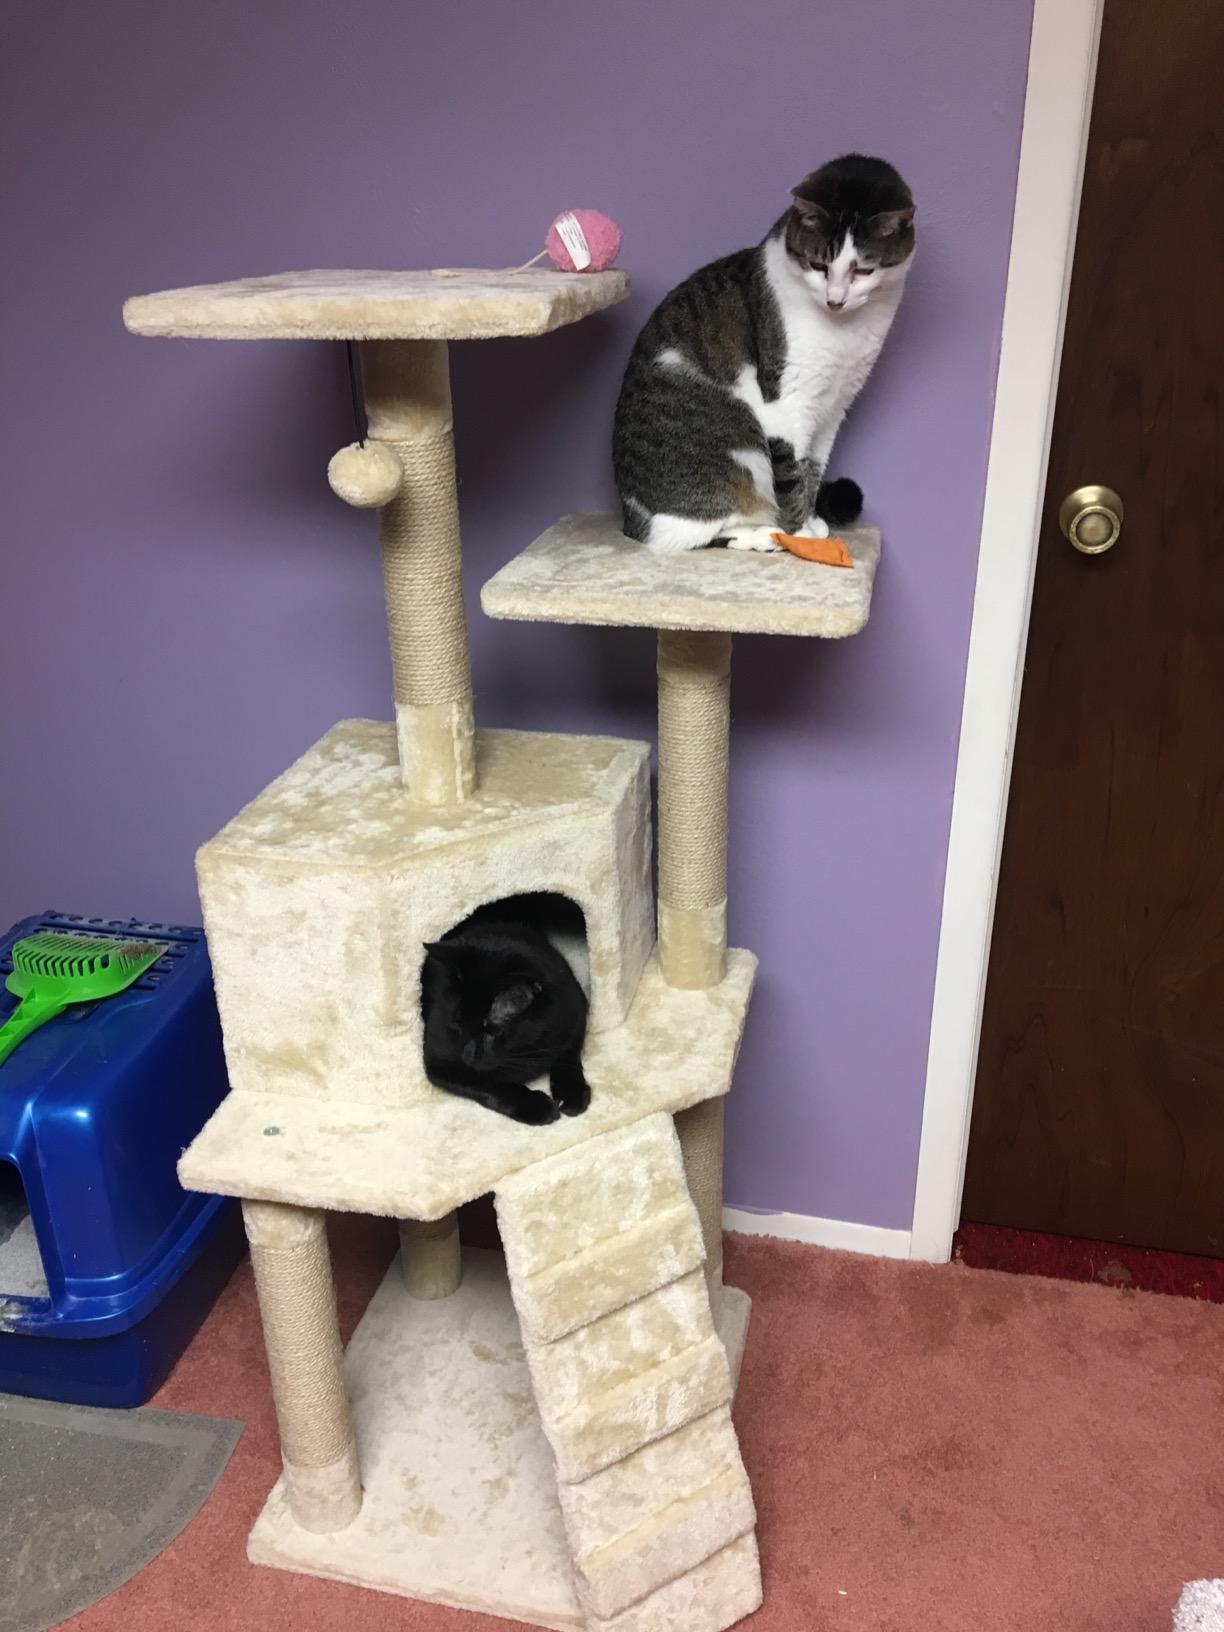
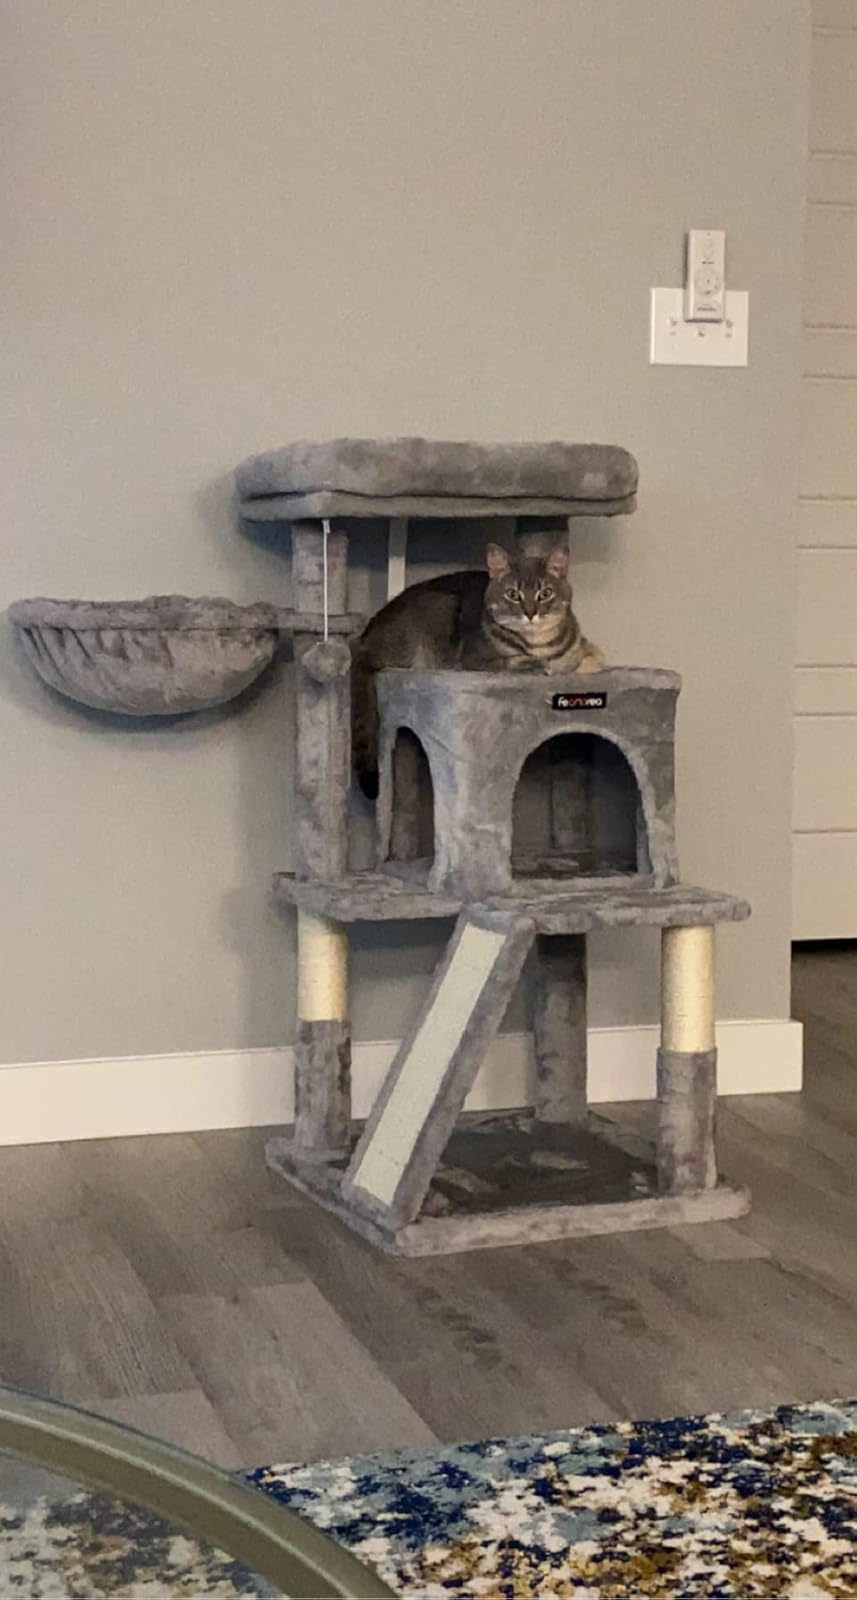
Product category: items_cat tree
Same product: no